Joseon Infantry Division

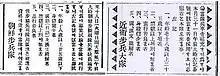
A ‘Soldier Recruitment Announcement, made during the Guards Infantry Division (1909) and the Joseon Infantry Division (1911).

They had dwindled to 200-250 members, barely maintaining their presence. The departure of the 'Emperor Gojong,' who could be considered their raison d'être, played a role in this decline. Furthermore, the situation was changing again with the recent passing of the Emperor Sunjong. The Dong-a Ilbo newspaper, in its May 19, 1926 issue, depicted the grim scene of the Joseon Infantry Division as follows: "Since the dissolution of the Korean military in the year of Eulsa, the existence of the Joseon Infantry Division remains as a reminder to young citizens who are unaware of the past that there was once a military in Joseon. Their presence is no longer necessary. Discussions are underway between the government general and the military headquarters to reduce the current single battalion to a company of 50 members.